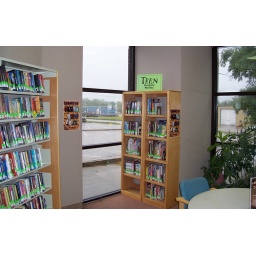
book shelves by window